Raúl Domínguez Rex

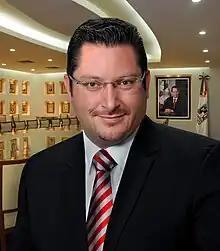

Raúl Domínguez Rex (born 20 September 1970) is a Mexican politician from the Institutional Revolutionary Party (PRI). He served as a deputy representing the second district of the State of Mexico in the